Lenovo

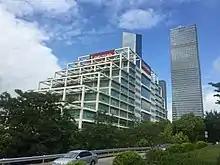
The Lenovo R&D center in Shenzhen, Guangdong

In November 2011, Lenovo said it would soon unveil a Smart TV product called LeTV, expected for release in the first quarter of 2012. "The PC, communications and TV industries are currently undergoing a "smart" transformation. In the future, users will have many smart devices and will desire an integrated experience of hardware, software and cloud services." Liu Jun, president of Lenovo's mobile-Internet and digital-home-business division. In June 2013 Lenovo announced a partnership with Sharp to produce smart televisions. In March 2014, Lenovo announced that it projected smart television sales surpassing one million units for 2014. The same month Lenovo released its flagship S9 Smart TV.